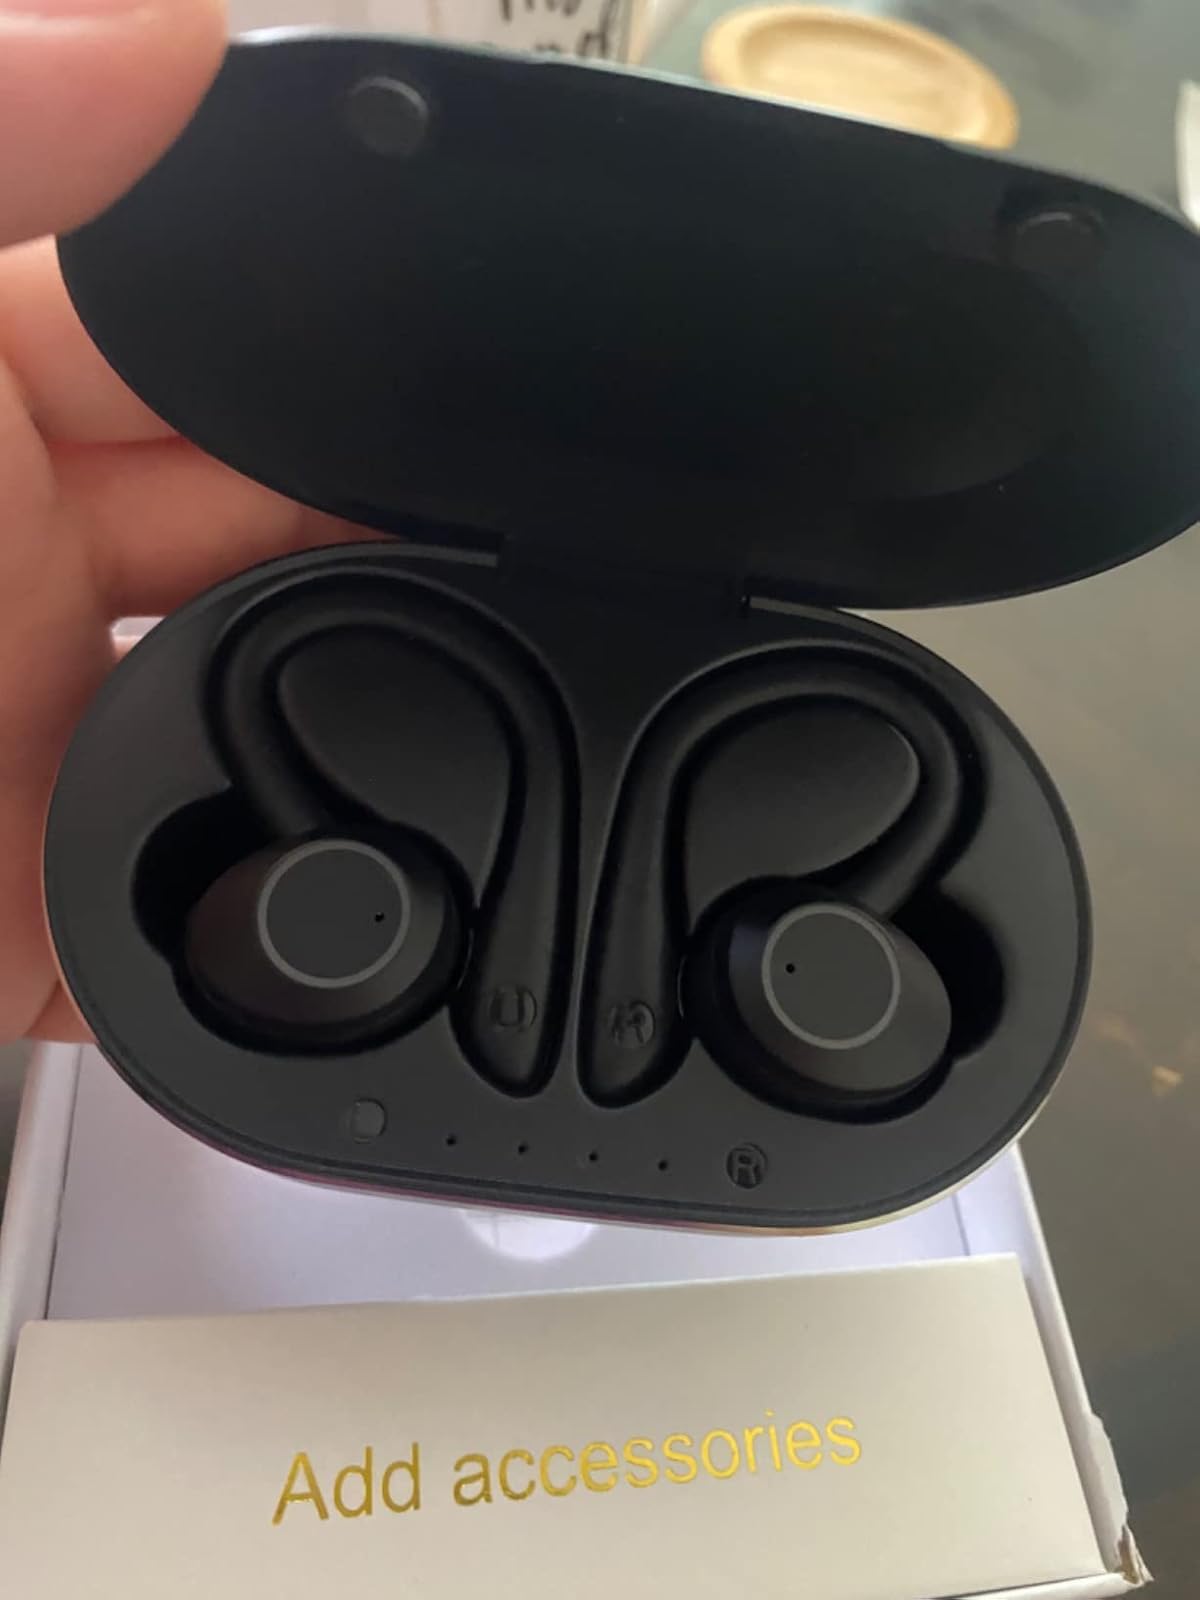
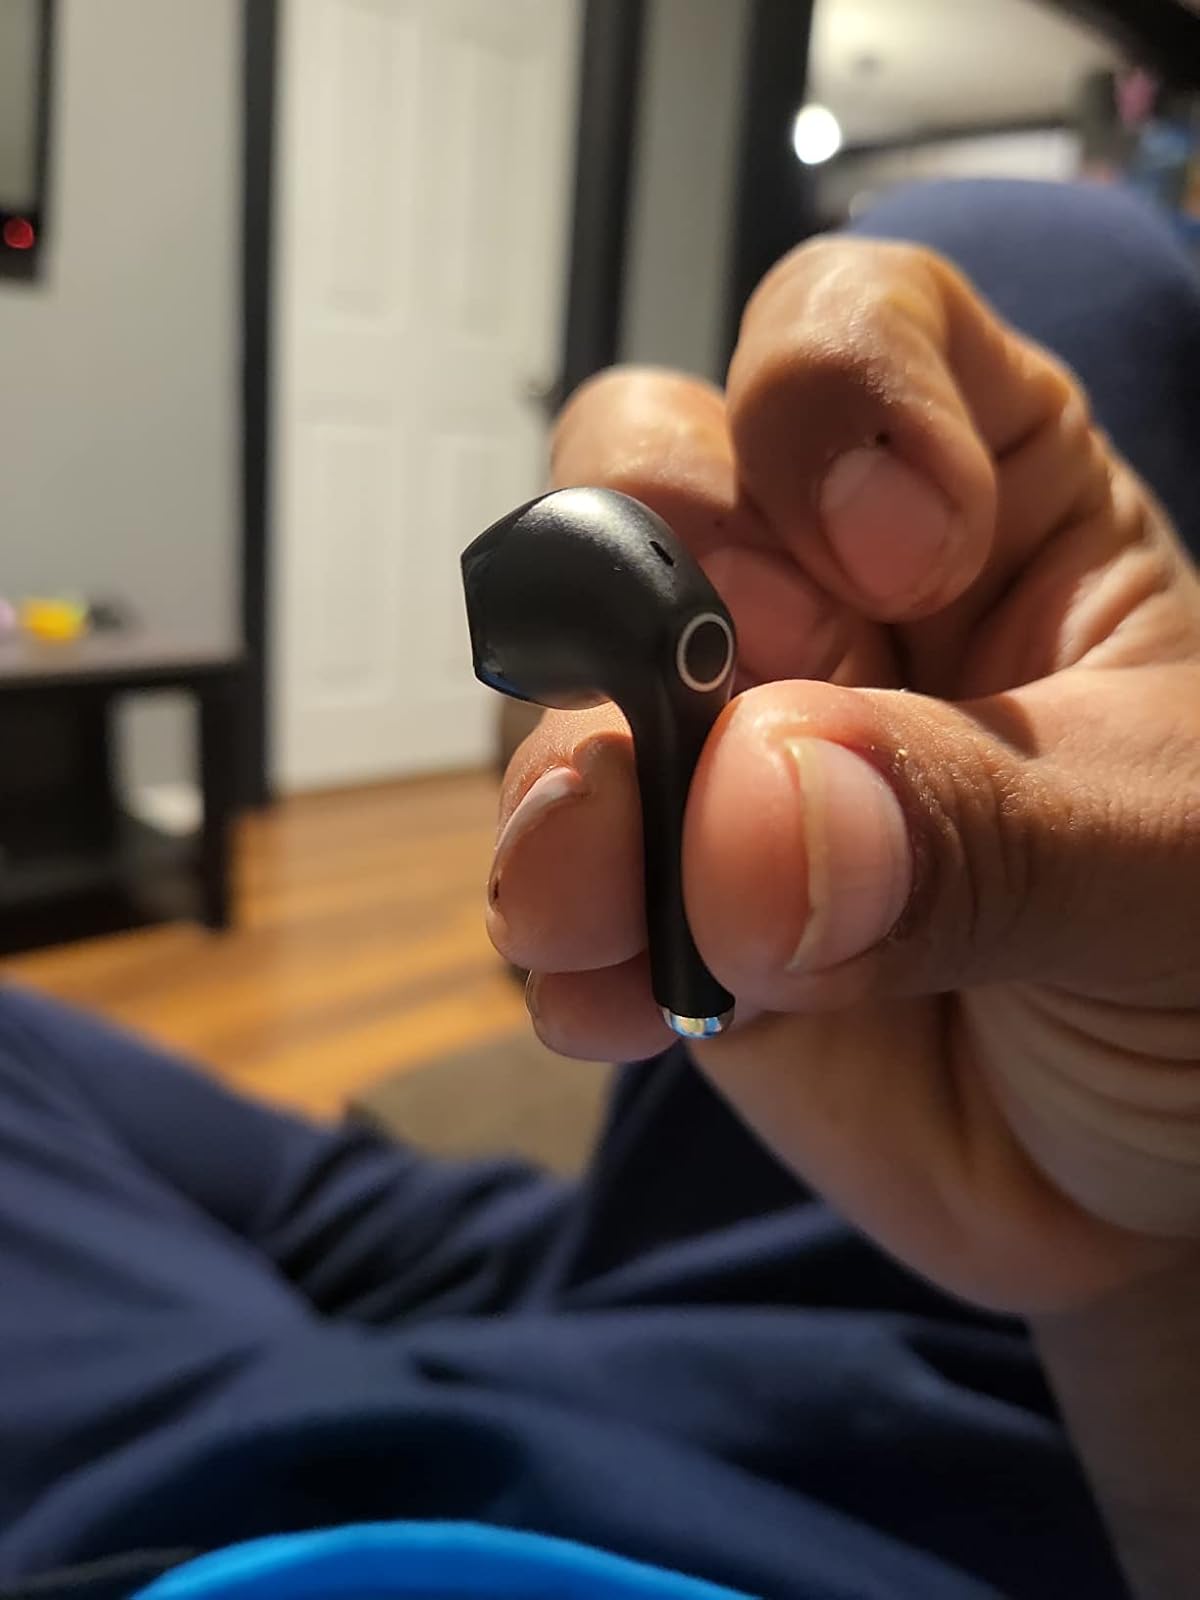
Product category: earbuds
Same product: no